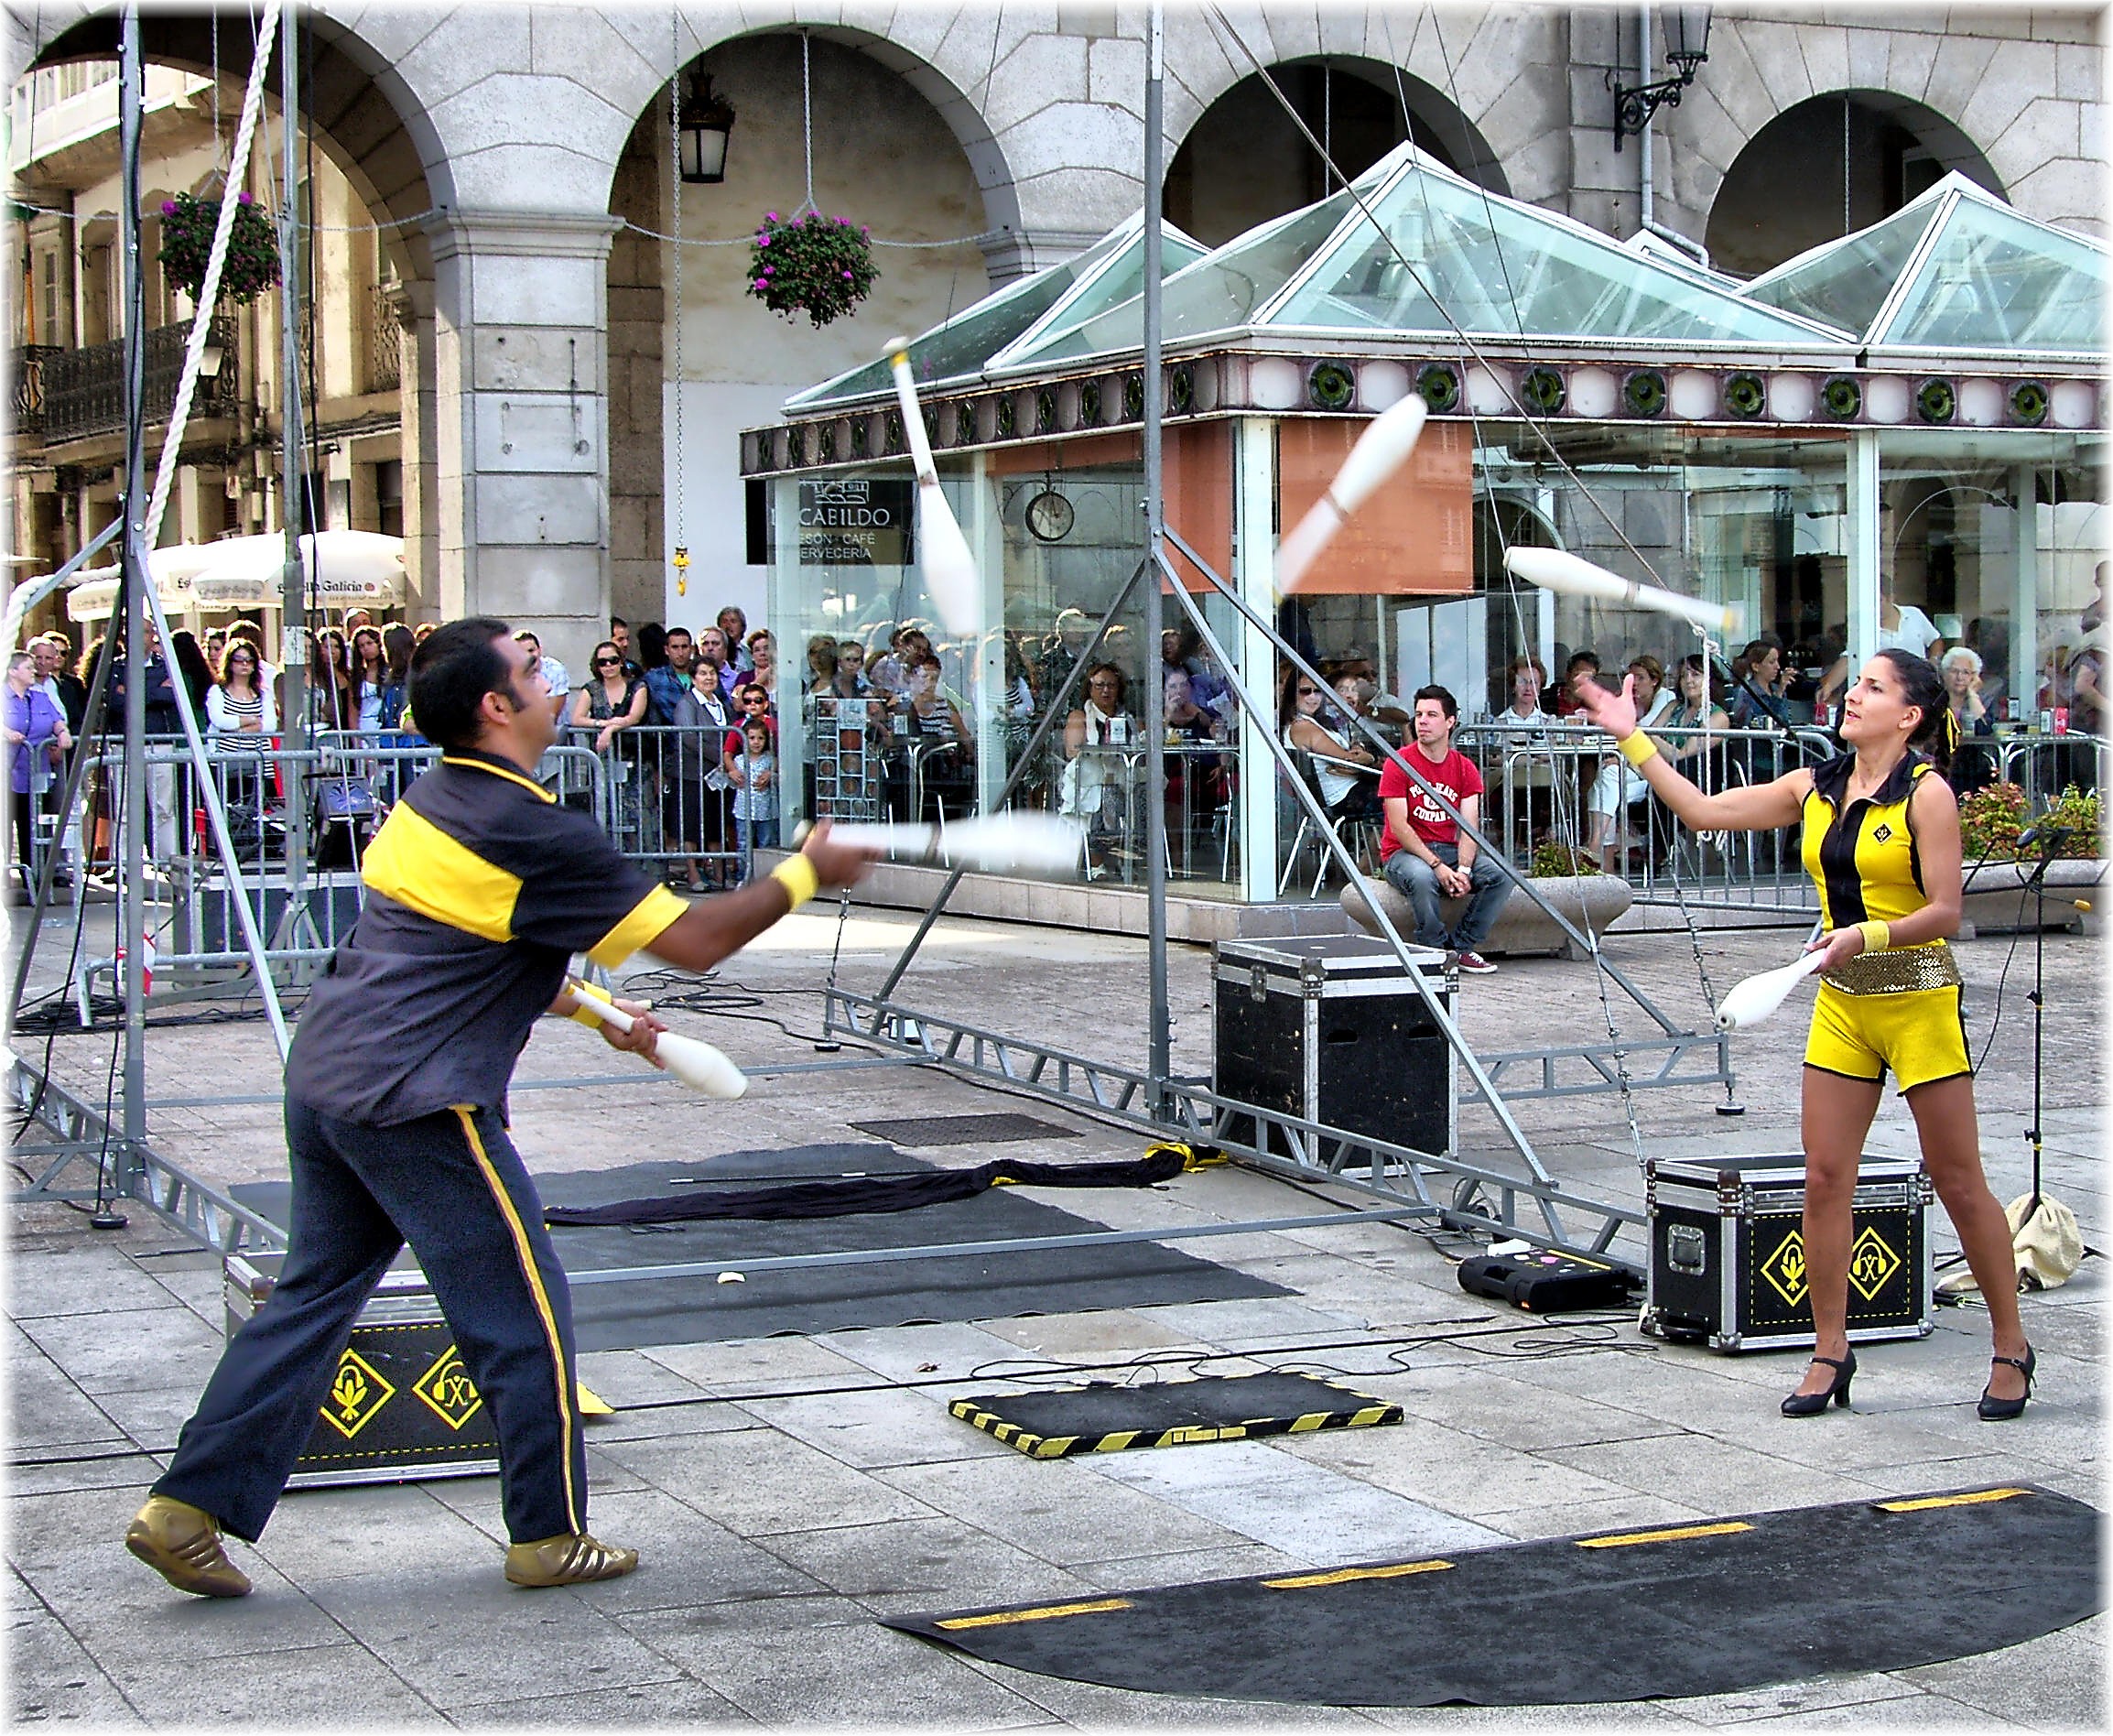
pedestrian, street, asphalt, sport venue, endurance sports, physical fitness